The Scott Mission

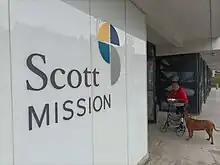
New The Scott Mission location in 2023

The Scott Mission has two locations in Toronto. At the temporary location at 346 Spadina Avenue, the Mission offers hot meals, overnight shelter for 45-50 men each night, shower and laundry facilities, a food and clothing bank, Bible study groups, and fellowship activities. The Mission opened the O'Connor Family Centre in May 2013, at 1550 O'Connor Drive, designed to serve families in the east end of Toronto. They offer a Christian Childcare Centre, food and clothing bank, youth programs, and a variety of resources for families.